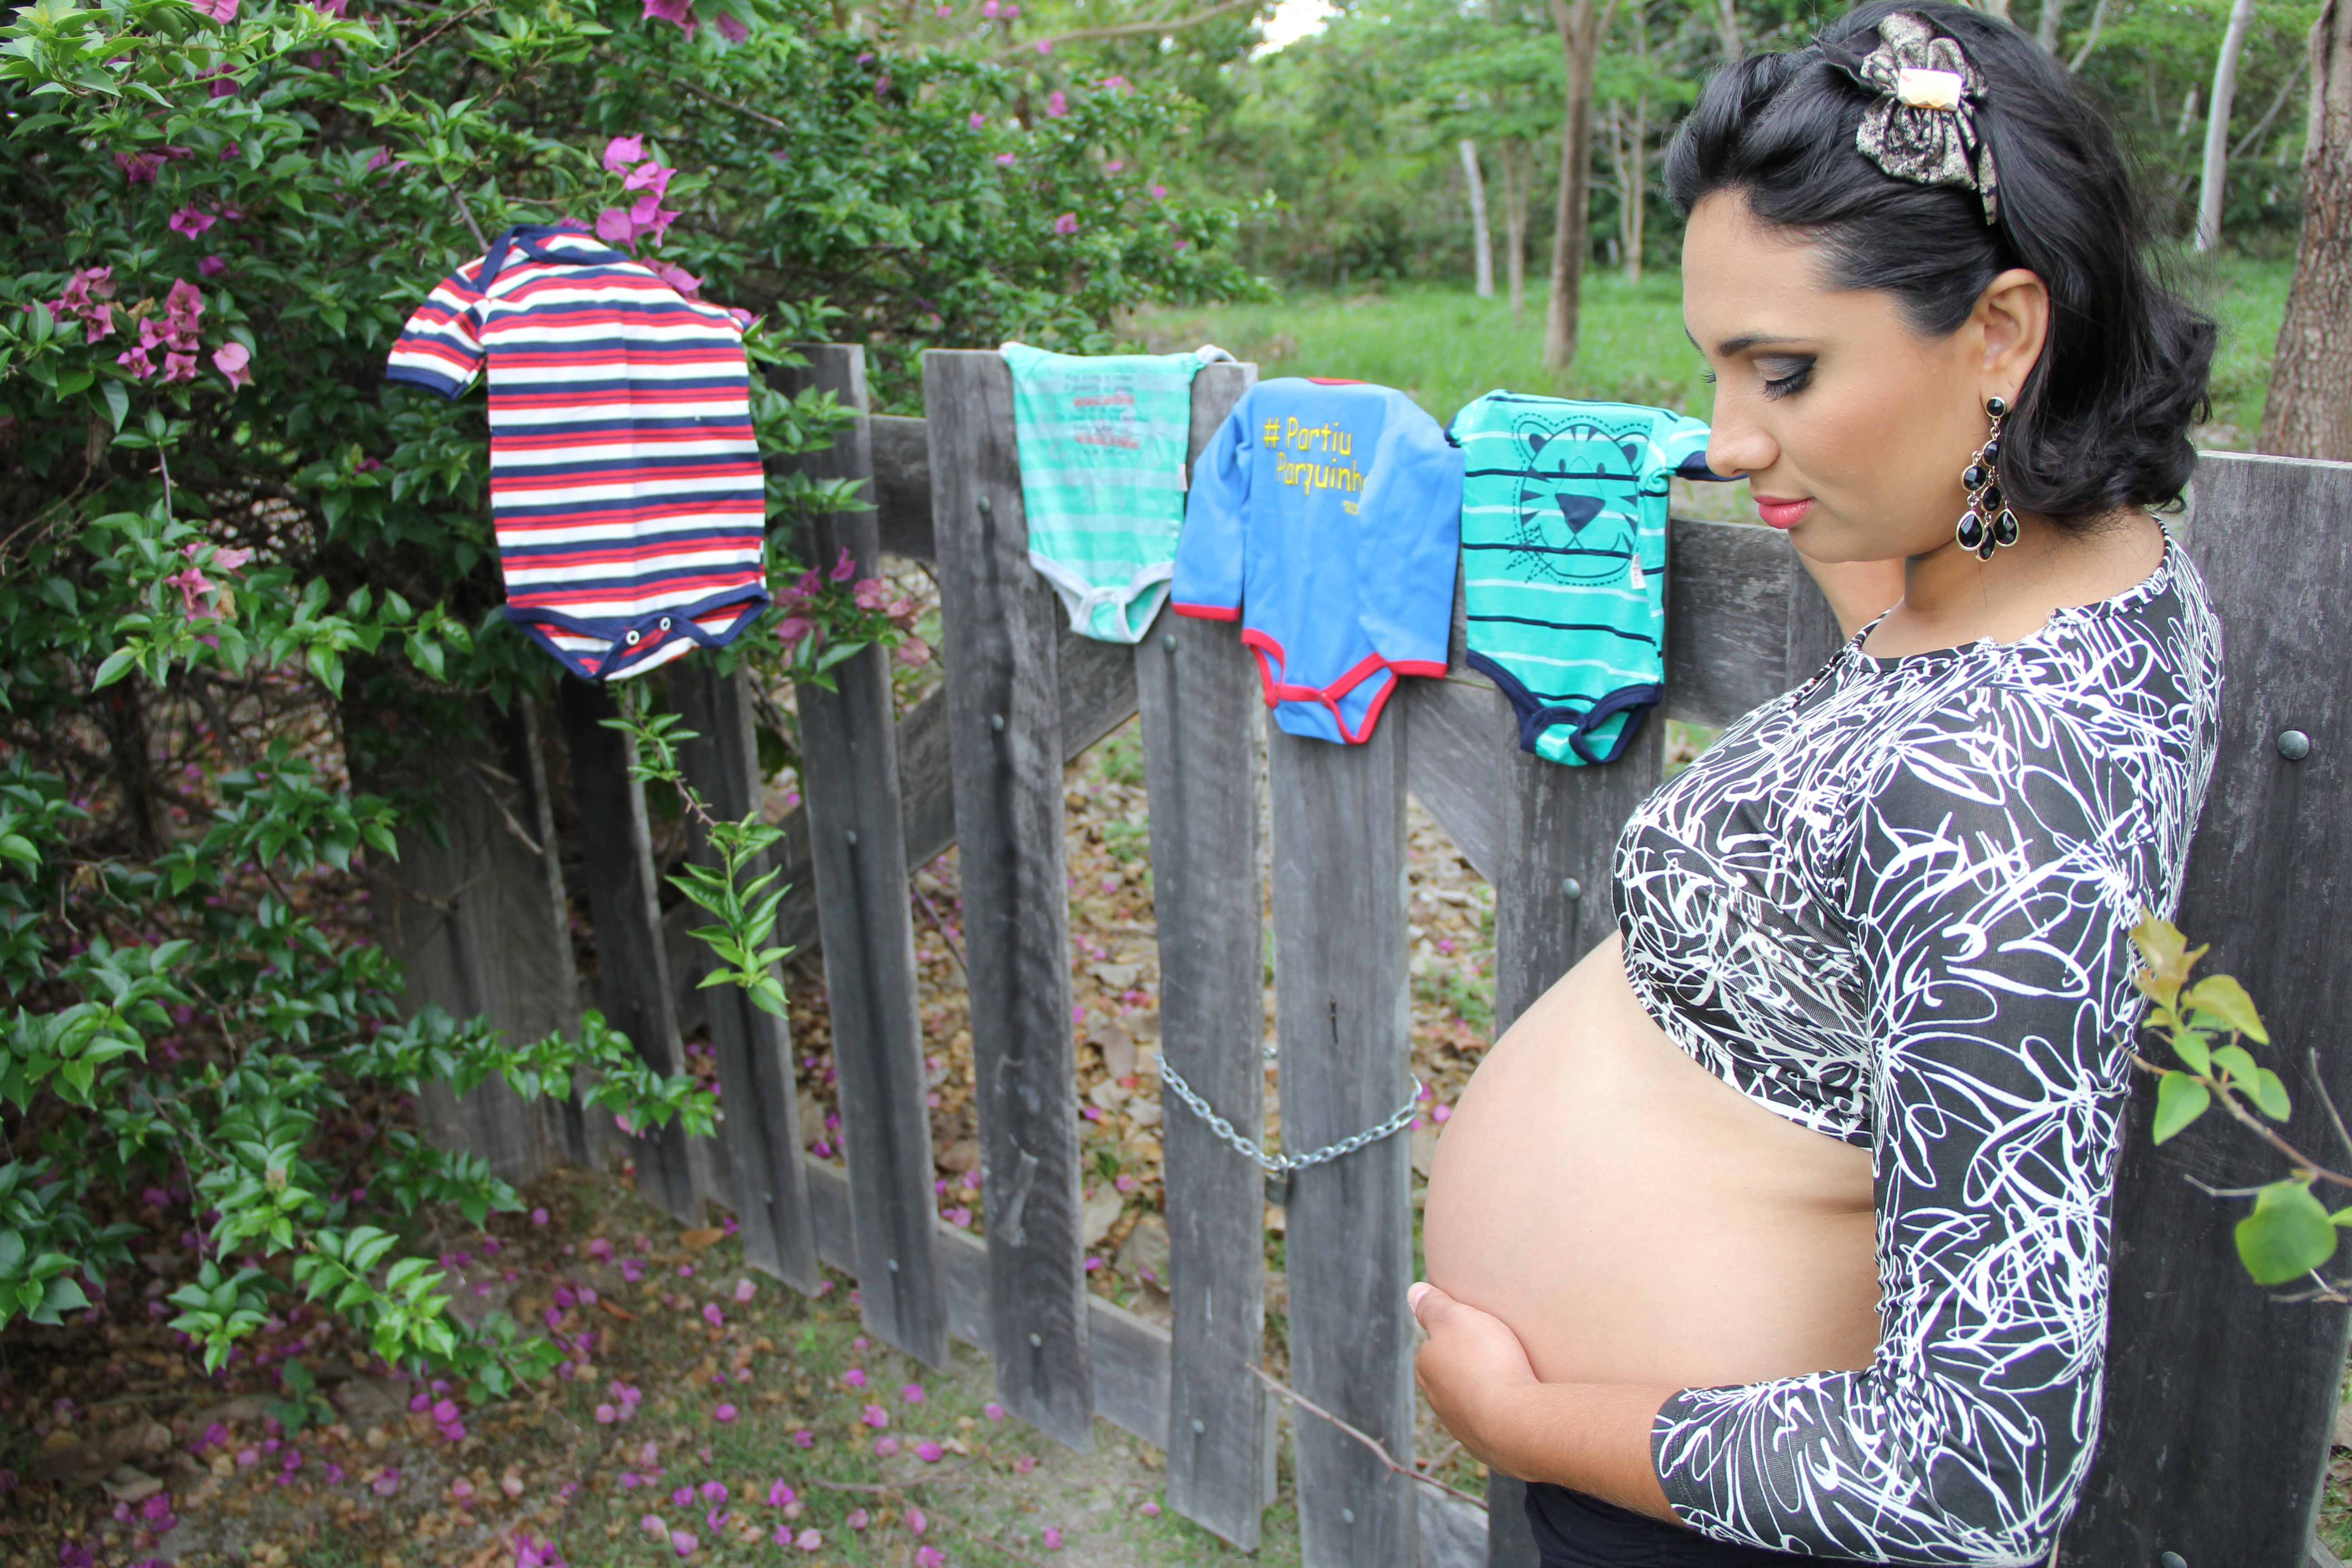
nature, grass, plant, flower, spring, green, fashion, pregnancy, dress, pregnant, belly, beauty, pregnant woman, new life, waiting for baby, future mother, expecting a baby, its a boy